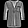
Label: Shirt